Cervus elaphus acoronatus

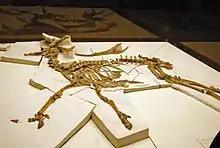
Alternate view of fossil

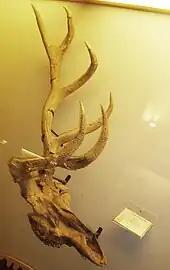
Skull

"Cervus elaphus acoronatus" was a red deer subspecies of large size, similar to that of the existing red deer, "Cervus elaphus", with large and well-developed antlers. In this archaic form, the antlers lack at their apices, even in adult individuals, the characteristic multipointed "crown" (hence the Latin name "acoronatus", meaning without crown). In this subspecies, the antlers have a simple distal fork oriented transversally to the axis of the body.